Particle accelerator

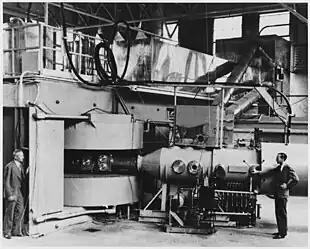
Lawrence's 60 inch cyclotron, with magnet poles 60 inches (5 feet, 1.5 meters) in diameter, at the University of California Lawrence Radiation Laboratory, Berkeley, in August, 1939, the most powerful accelerator in the world at the time. Glenn T. Seaborg and Edwin McMillan "(right)" used it to discover plutonium, neptunium and many other transuranic elements and isotopes, for which they received the 1951 Nobel Prize in chemistry.

The earliest operational circular accelerators were cyclotrons, invented in 1929 by Ernest Lawrence at the University of California, Berkeley. Cyclotrons have a single pair of hollow D-shaped plates to accelerate the particles and a single large dipole magnet to bend their path into a circular orbit. It is a characteristic property of charged particles in a uniform and constant magnetic field B that they orbit with a constant period, at a frequency called the cyclotron frequency, so long as their speed is small compared to the speed of light "c". This means that the accelerating D's of a cyclotron can be driven at a constant frequency by a RF accelerating power source, as the beam spirals outwards continuously. The particles are injected in the center of the magnet and are extracted at the outer edge at their maximum energy.